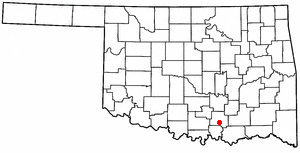
Tishomingo (Oklahoma)
Tishomingos beliggenhed i Oklahoma
Tishomingo er en amerikansk by og administrativt centrum i det amerikanske county Johnston County, i staten Oklahoma. I 2000 havde byen et indbyggertal på 3.162.